Italian Somaliland

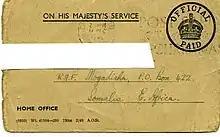
A voting registration card in Mogadishu during the British military administration (1949)

In 1928, the Italian authorities built the Mogadishu Cathedral ("Cattedrale di Mogadiscio"). It was constructed in a Norman Gothic style, based on the Cefalù Cathedral in Cefalù, Sicily. Following its establishment, Umberto, Prince of Piedmont, the heir apparent to the Italian throne, made his first publicized visit to Mogadishu. To commemorate the visit, the Arch of Umberto was constructed. The arch was built at the center of Mogadishu Garden. The Mogadishu International Airport was constructed that same year. The facility was regarded as one of the finest in the region.